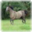
Label: horse